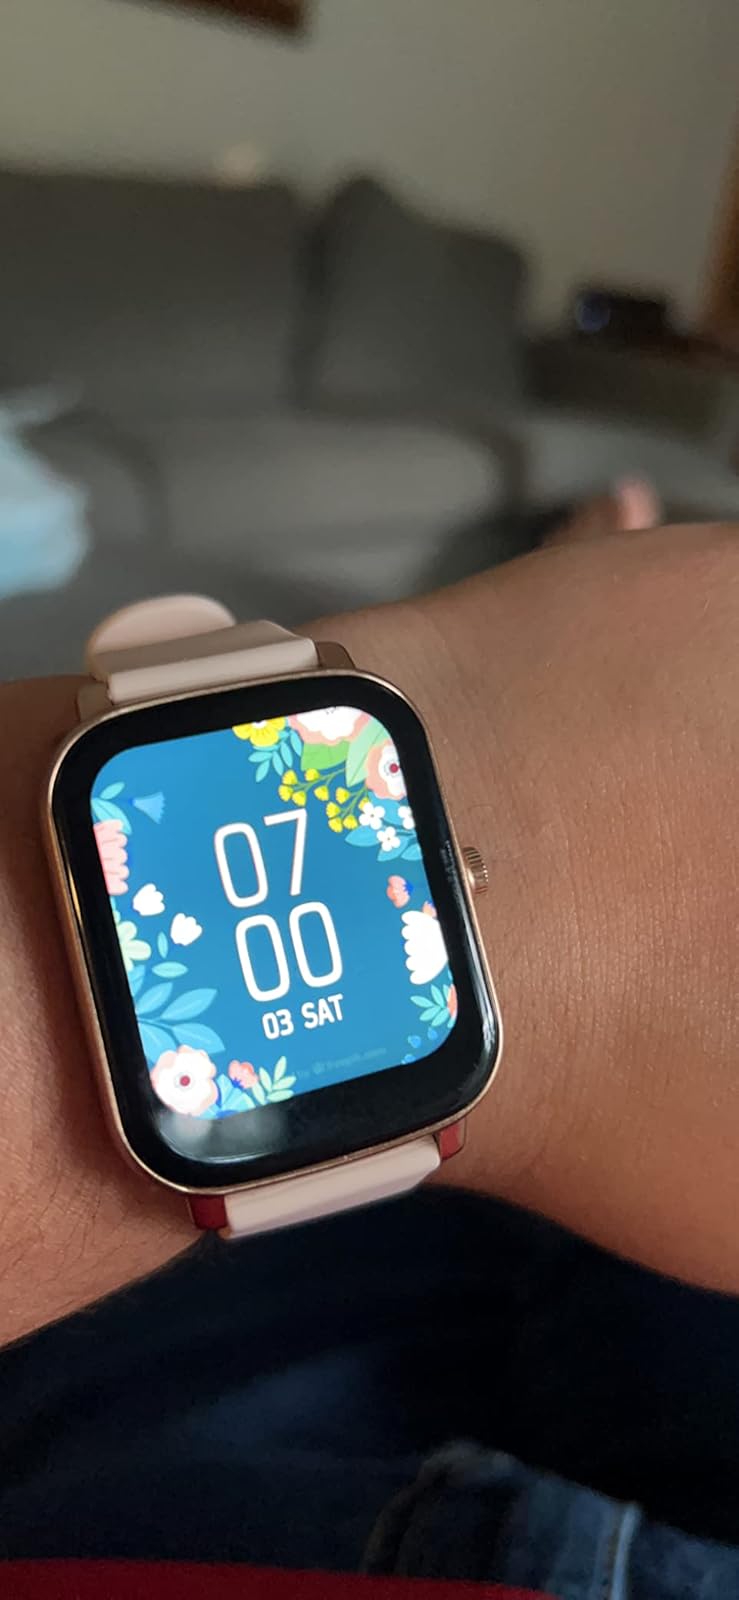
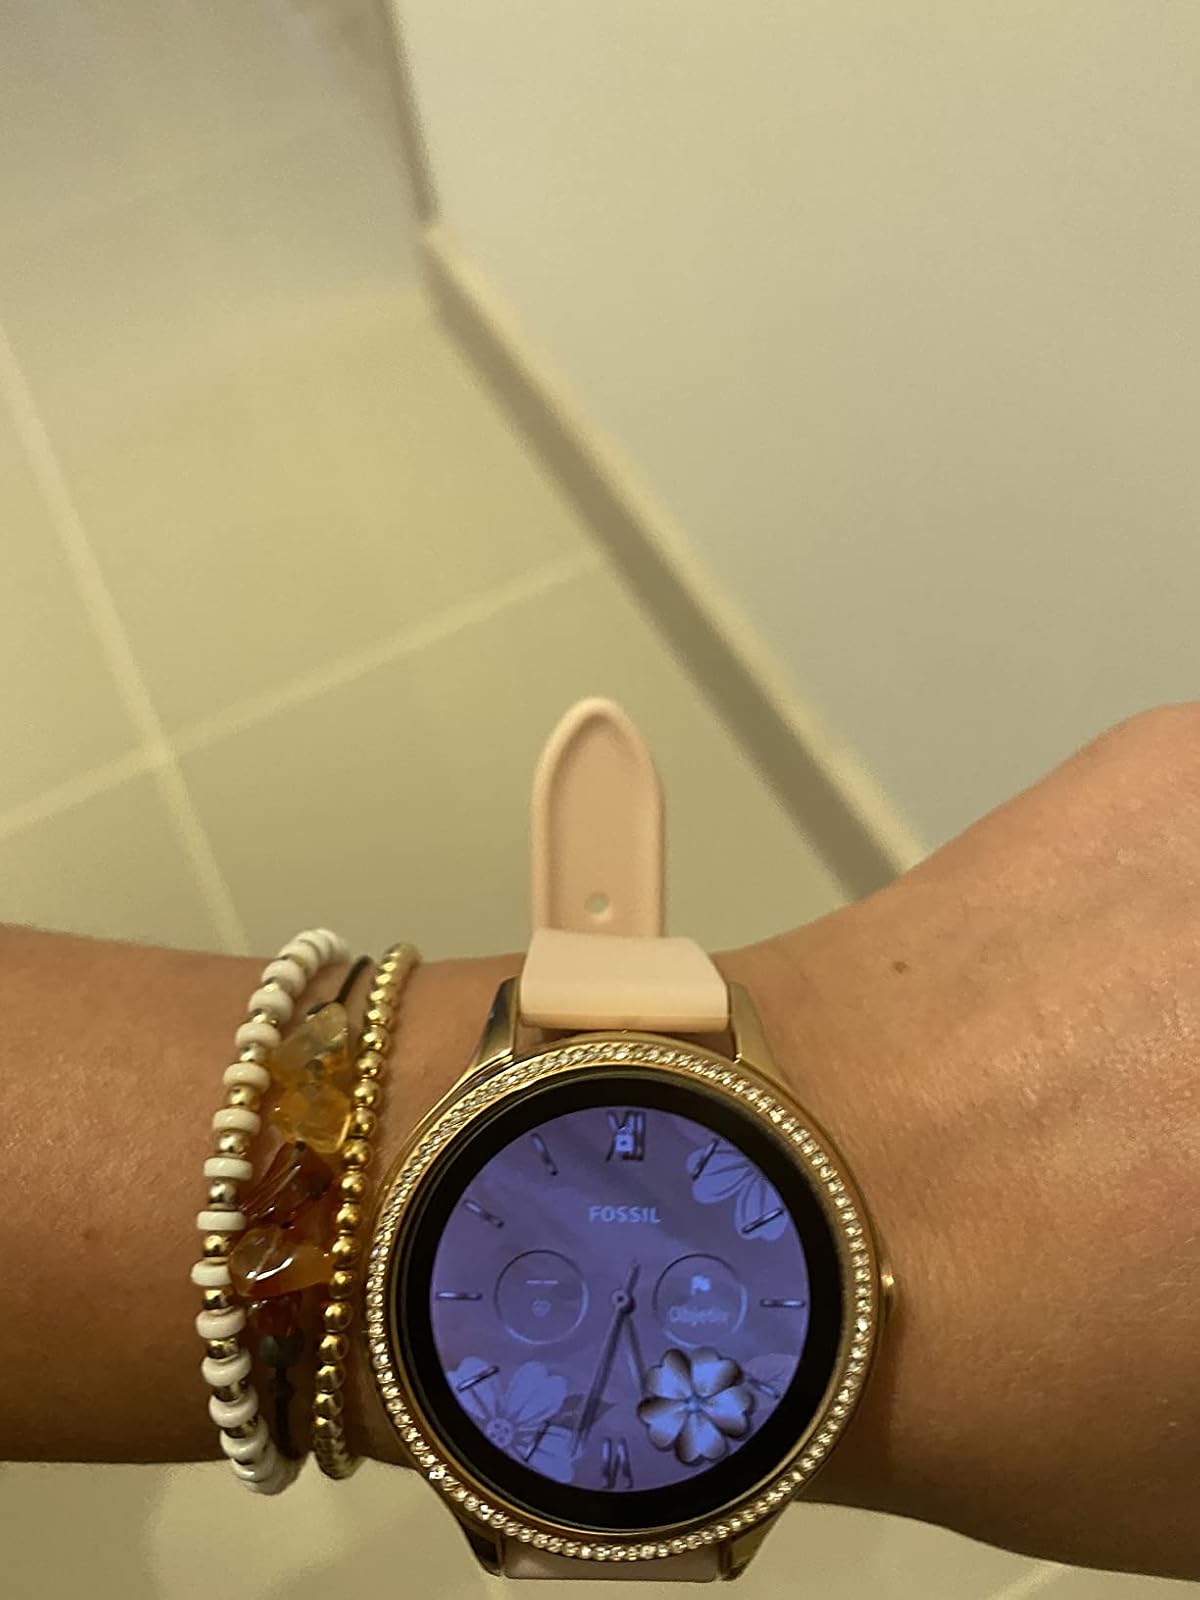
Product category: smartwatch
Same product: no